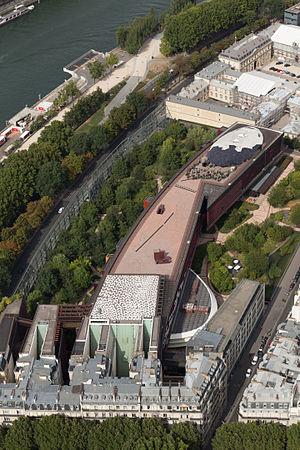
Vue sud-ouest du musée du quai Branly à Paris.
Lena Nyadbi, née vers 1936 à Walmanjikulum, est une artiste aborigène d'Australie de la communauté Warmun dans la région de Kimberley en Australie-Occidentale.
Le musée du Quai Branly - Jacques-Chirac, parfois appelé musée des Arts et Civilisations d'Afrique, d'Asie, d'Océanie et des Amériques, est situé dans le 7ᵉ arrondissement de Paris, le long du quai de la Seine qui lui donne son nom et au pied de la tour Eiffel. Le projet, porté par Jacques Chirac et réalisé par Jean Nouvel, est inauguré le 20 juin 2006. La fréquentation se situe à près de 1 500 000 visiteurs en 2014 et franchit en 2016 le cap des 10 millions depuis son ouverture, ce qui le place parmi les plus fréquentés au monde dans sa catégorie.